List of The X-Files characters

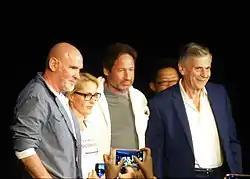
Main cast members ("from left to right") Mitch Pileggi, Gillian Anderson, David Duchovny, and William B. Davis at the 2016 Chicago Wizard World

"The X-Files" is an American science fiction television series first broadcast in September 1993 and followed by two feature films: "The X-Files" and "." The characters defined the overarching mythology of the series. They appeared in a range of episodes across several seasons.